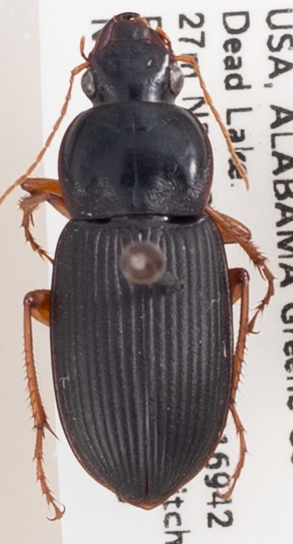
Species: Harpalus vagans
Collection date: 2019-08-26
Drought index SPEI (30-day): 0.322
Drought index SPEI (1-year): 1.23
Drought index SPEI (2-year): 0.998